Codiaceae

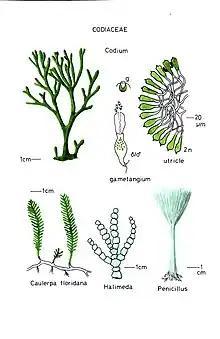
Illustration

Codiaceae is a family of green algae in the order Bryopsidales.